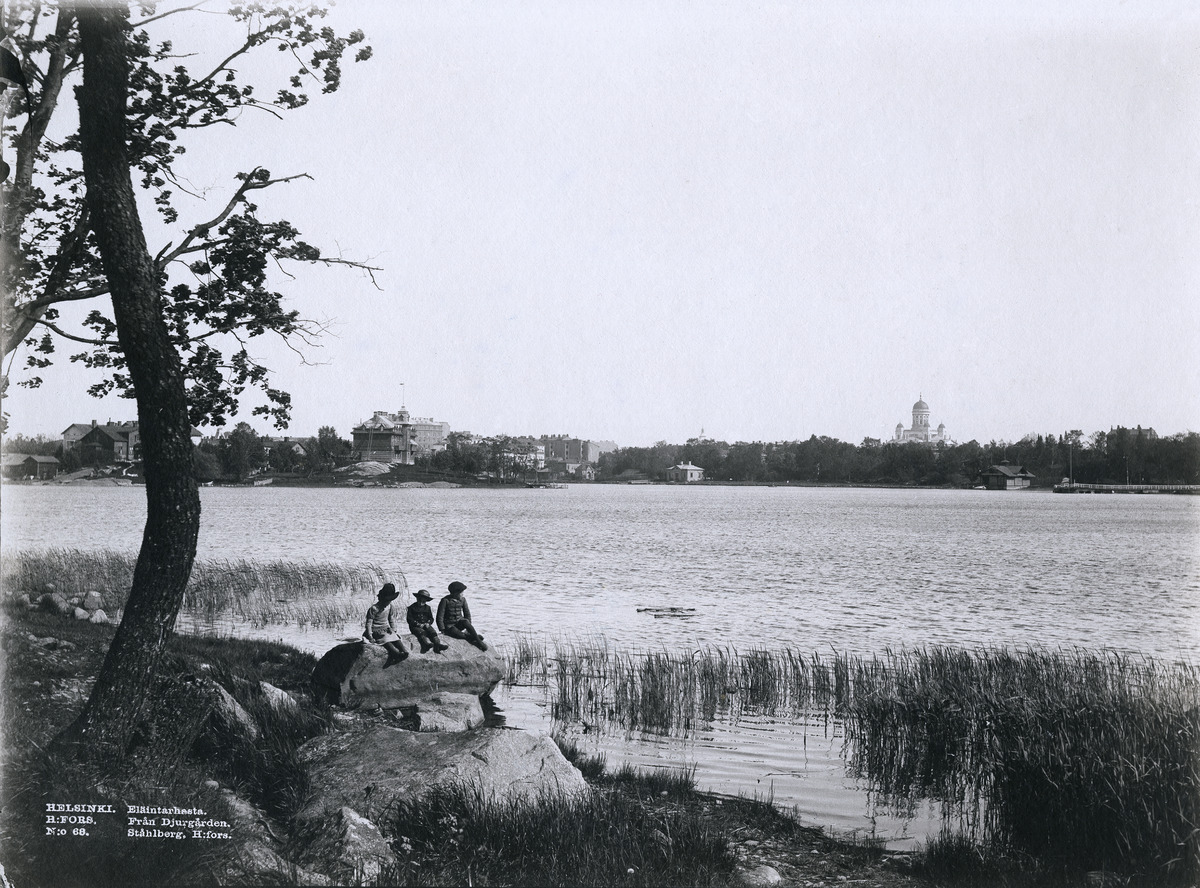
Eläintarhanlahti
sisällön kuvaus: Eläintarhanlahti. mustavalkoinen
Kuvaaja: Ståhlberg, Karl Emil, valokuvaaja
Ajankohta: kuvausaika 1908 ennen
Paikka: Suomi, Uusimaa, Helsinki, Kallio Helsinki, Tokoinranta
Aiheet: vesialueet, lahdet, lapset, ranta-alueet